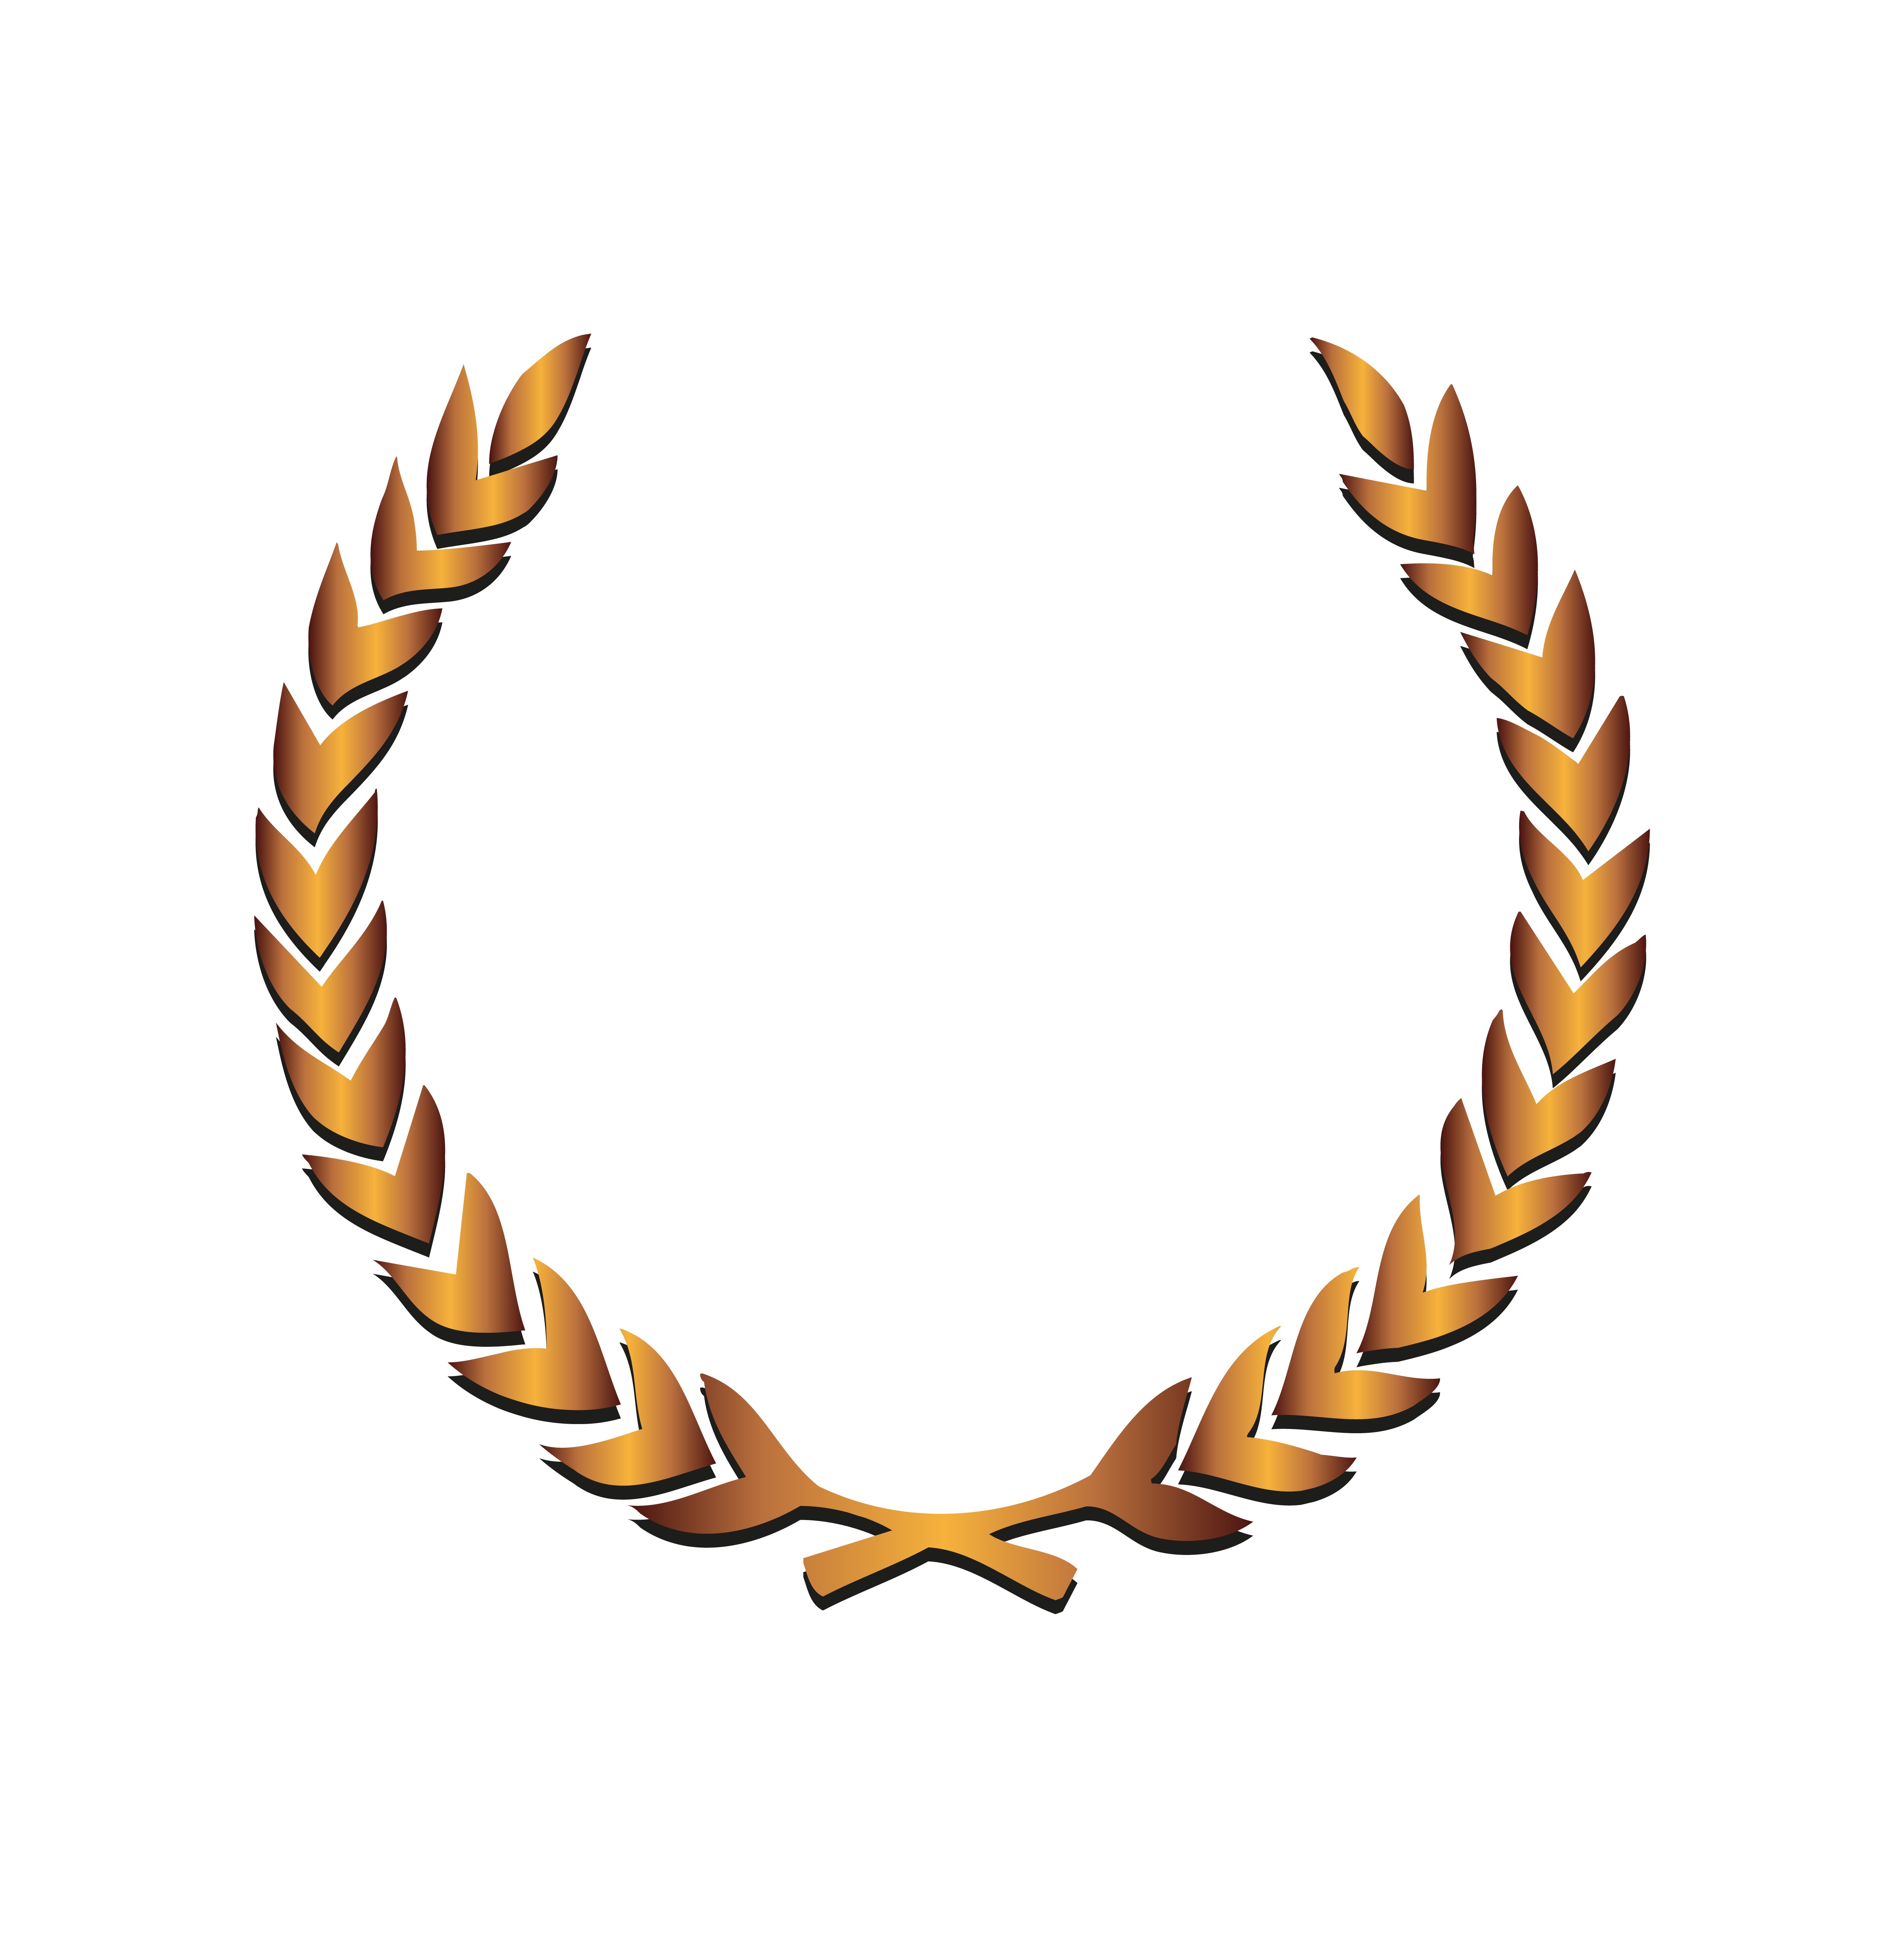
golden, wreath, font, fashion accessory, laurels